Unforgettable (Godsmack song)

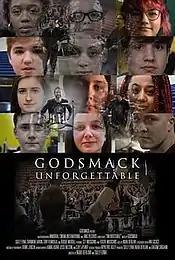
'Unforgettable' Documentary Poster

The music video for the single, released on April 8, 2020, was directed by Noah Berlow and produced by Gautam Singhani and took two years to produce. Godsmack invited more than 400 aspiring musicians from middle school students across New England to take part in the video, teaching them the song and aspects of the music business. The video was filmed at the SNHU Arena in Manchester, New Hampshire, with all the students taking part in a performance of the song. On the band's decision to feature the group of music students in the music video, Sully Erna, who can be seen giving an inspirational speech to the group of students toward the beginning of the video, explained: